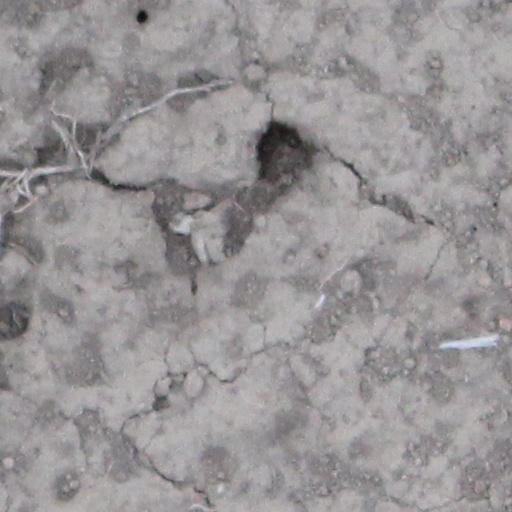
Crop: wheat